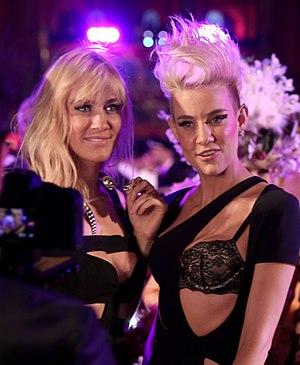
Miriam Nervo et Olivia Nervo sont deux mannequins, musiciennes, disc jockeys et auteures-compositrices de musiques dance et electro house, mieux connues sous le nom de NERVO.